Farmall

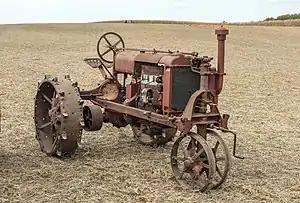
Farmall "Regular"

The Fordson was the first truly mass-produced, light, affordable tractor, and thus the first to tap the market of small to medium family farms on a large scale. Its design was excellent in many respects, including design for manufacturability and the low cost that it allowed. But one task that its design had not been tailored to was cultivating the rows of young row-crop plants to kill the weeds. IH recognized motorized cultivating as an unmet need in the marketplace. It was also under intense competitive pressure to build a "Fordson beater" soon, lest the Fordson go on to dominate the entire marketplace of agricultural equipment, imperfections or no.